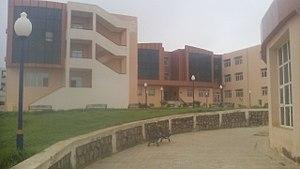
Infrastructure de la faculté fgca
La Faculté de Génie Civil et d'Architecture, a été créée en 2011, suite au découpage de la Faculté des Sciences et Sciences de l'Ingénieur, est une unité de formation et de recherche, composant de l'Université Hassiba Benbouali de Chlef, située à Ouled Fares à 15 km au nord de la wilaya de Chlef.